G-mik!

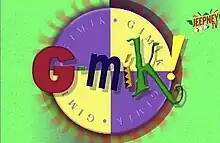
Title card

G-mik! is a Philippine television drama series broadcast by ABS-CBN. Directed by Laurenti Dyogi, starring Camille Prats, Stefano Mori, John Prats, Angelica Panganiban, Carlo Aquino, Miko Samson, Heart Evangelista, Danilo Barrios, Janus del Prado, Angelene Aguilar, Abigail Cruz, and Alyson Lualhati. It aired on the network's Saturday afternoon line up from February 13, 1999 to June 1, 2002, replacing "Gimik" and was replaced by "K2BU".